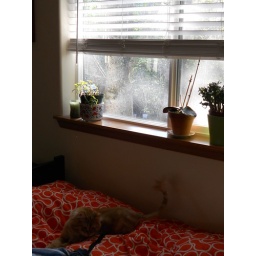
cat in bed, sun in window